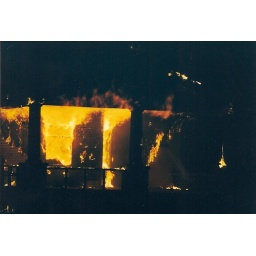
The house across the street from my college house engulfed in flames. Grand Rapids, Michigan.